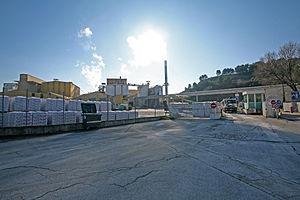
Carrière de gypse de Mazan, platrerie, France
Mazan est une commune française située dans le département de Vaucluse, en région Provence-Alpes-Côte d'Azur.